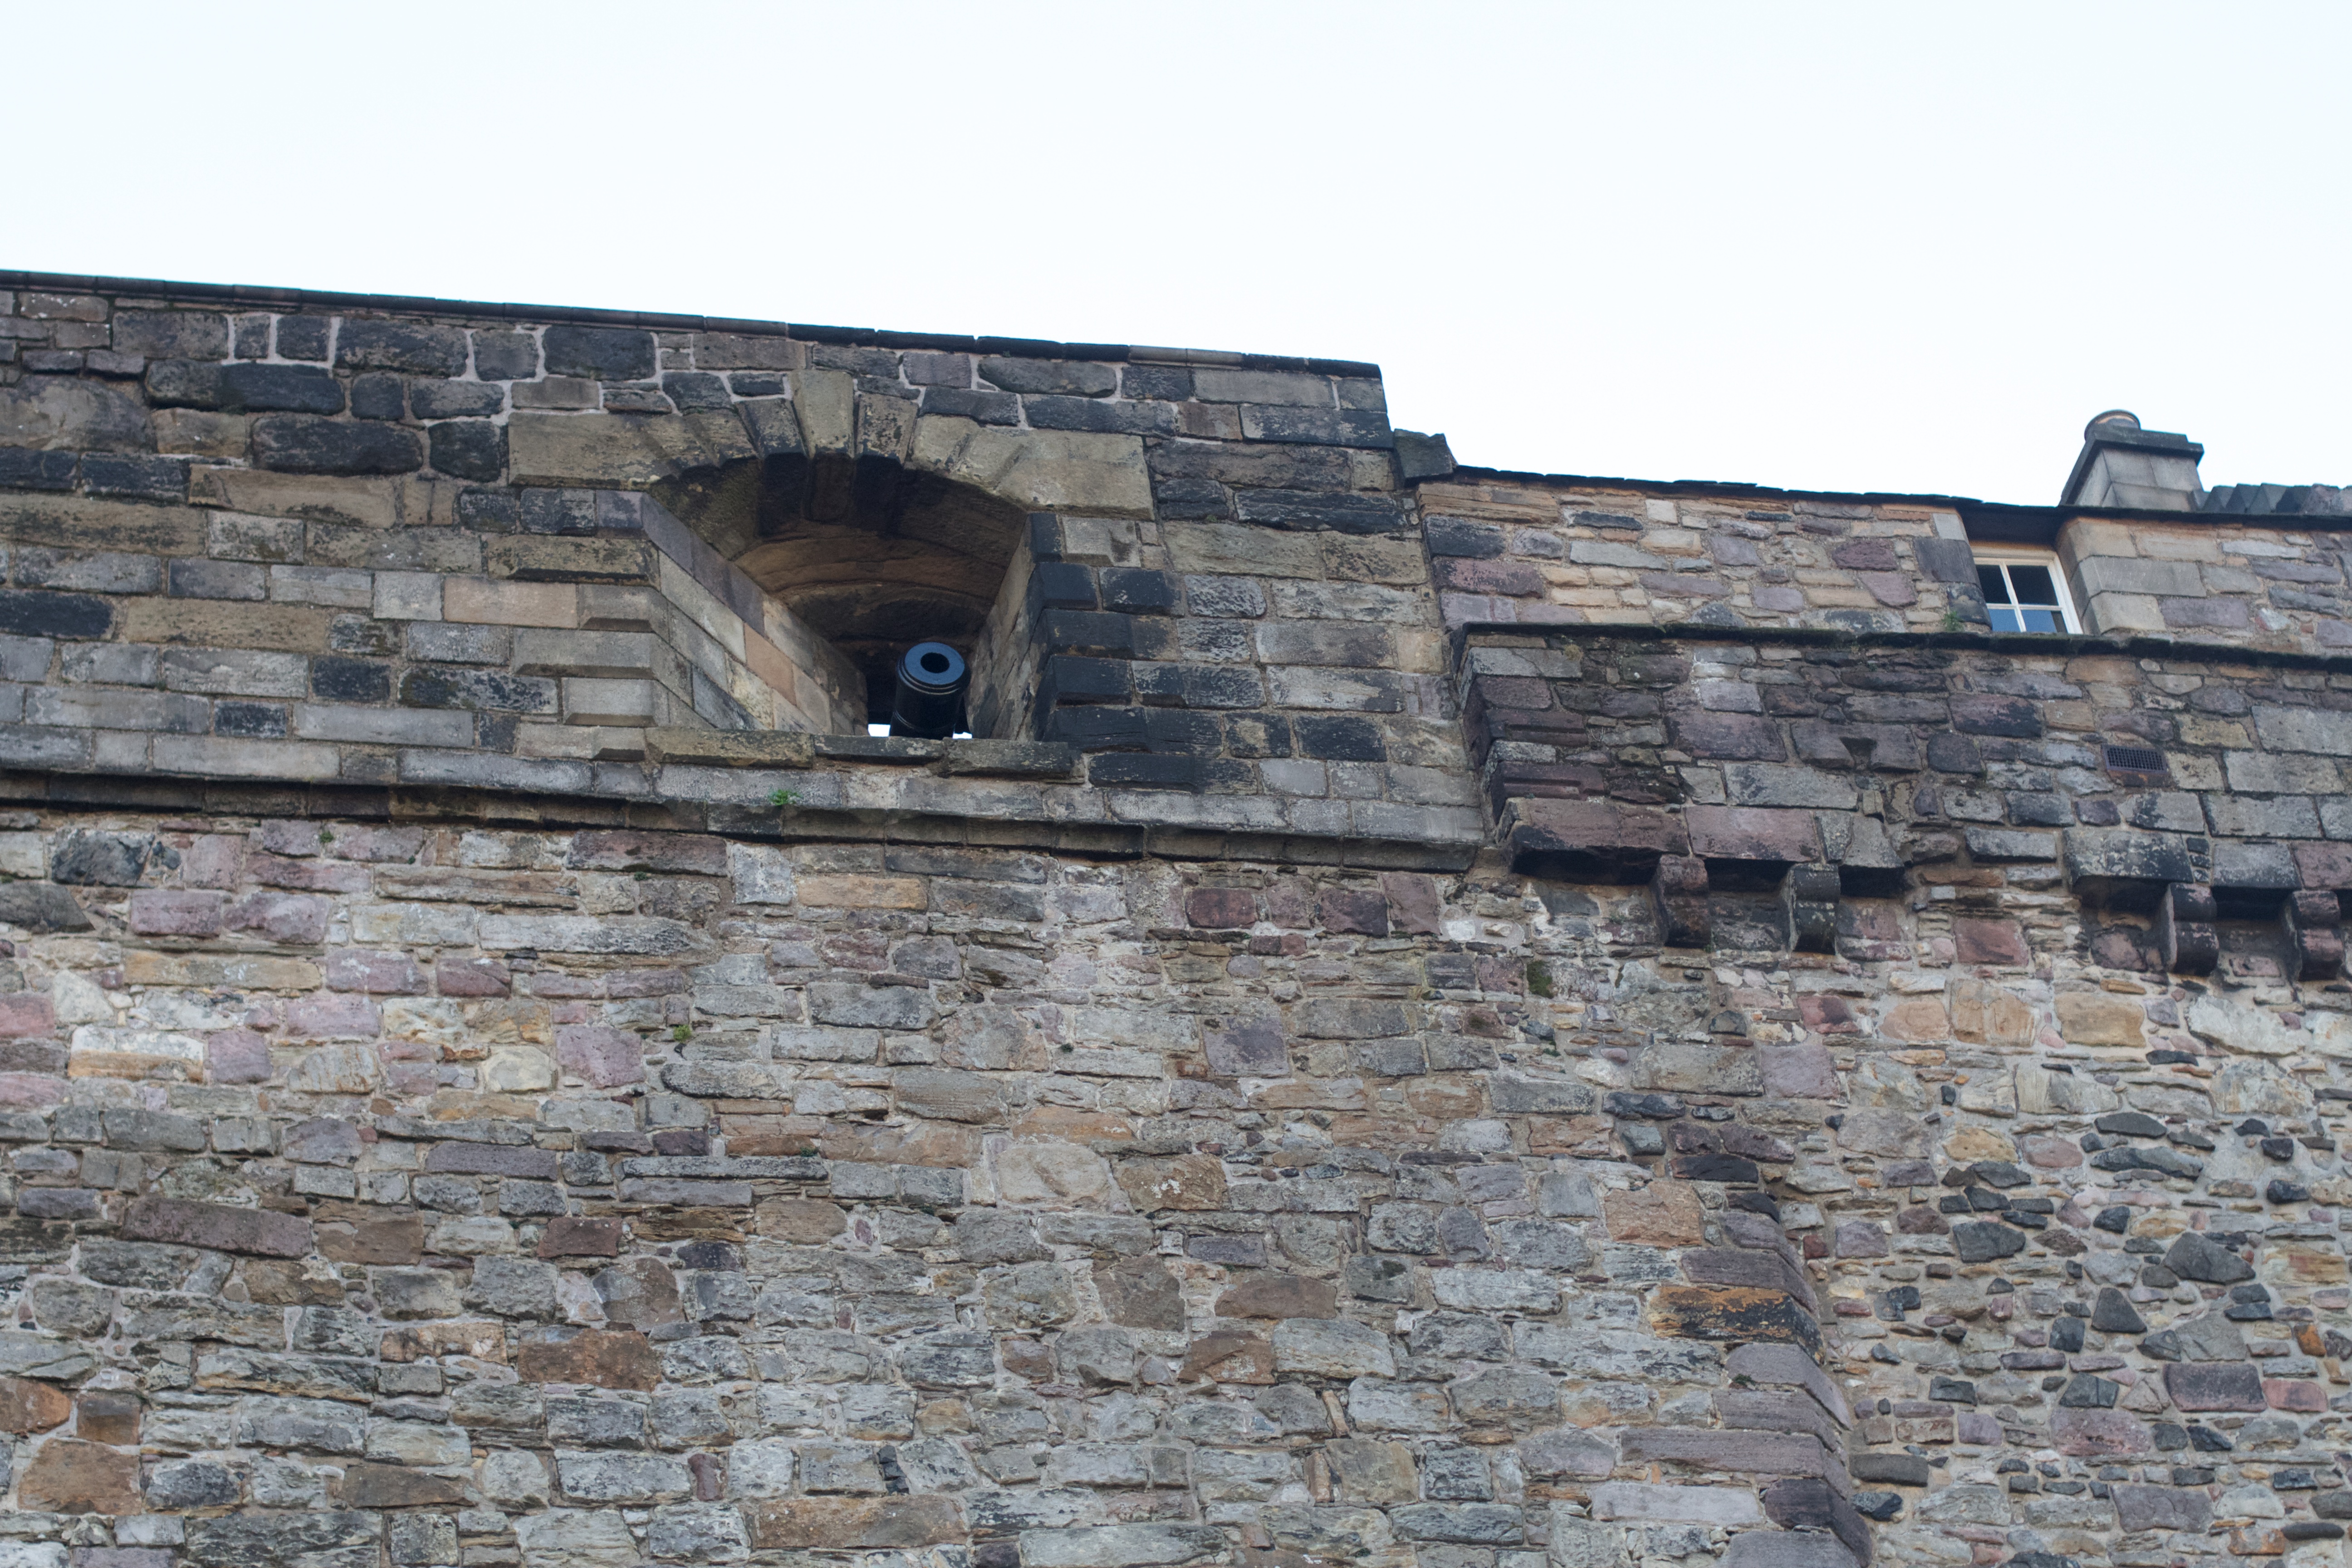
rock, building, wall, facade, fortification, cool image, ruins, ancient history